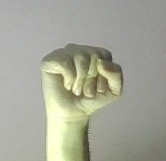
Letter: saad